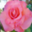
Label: rose